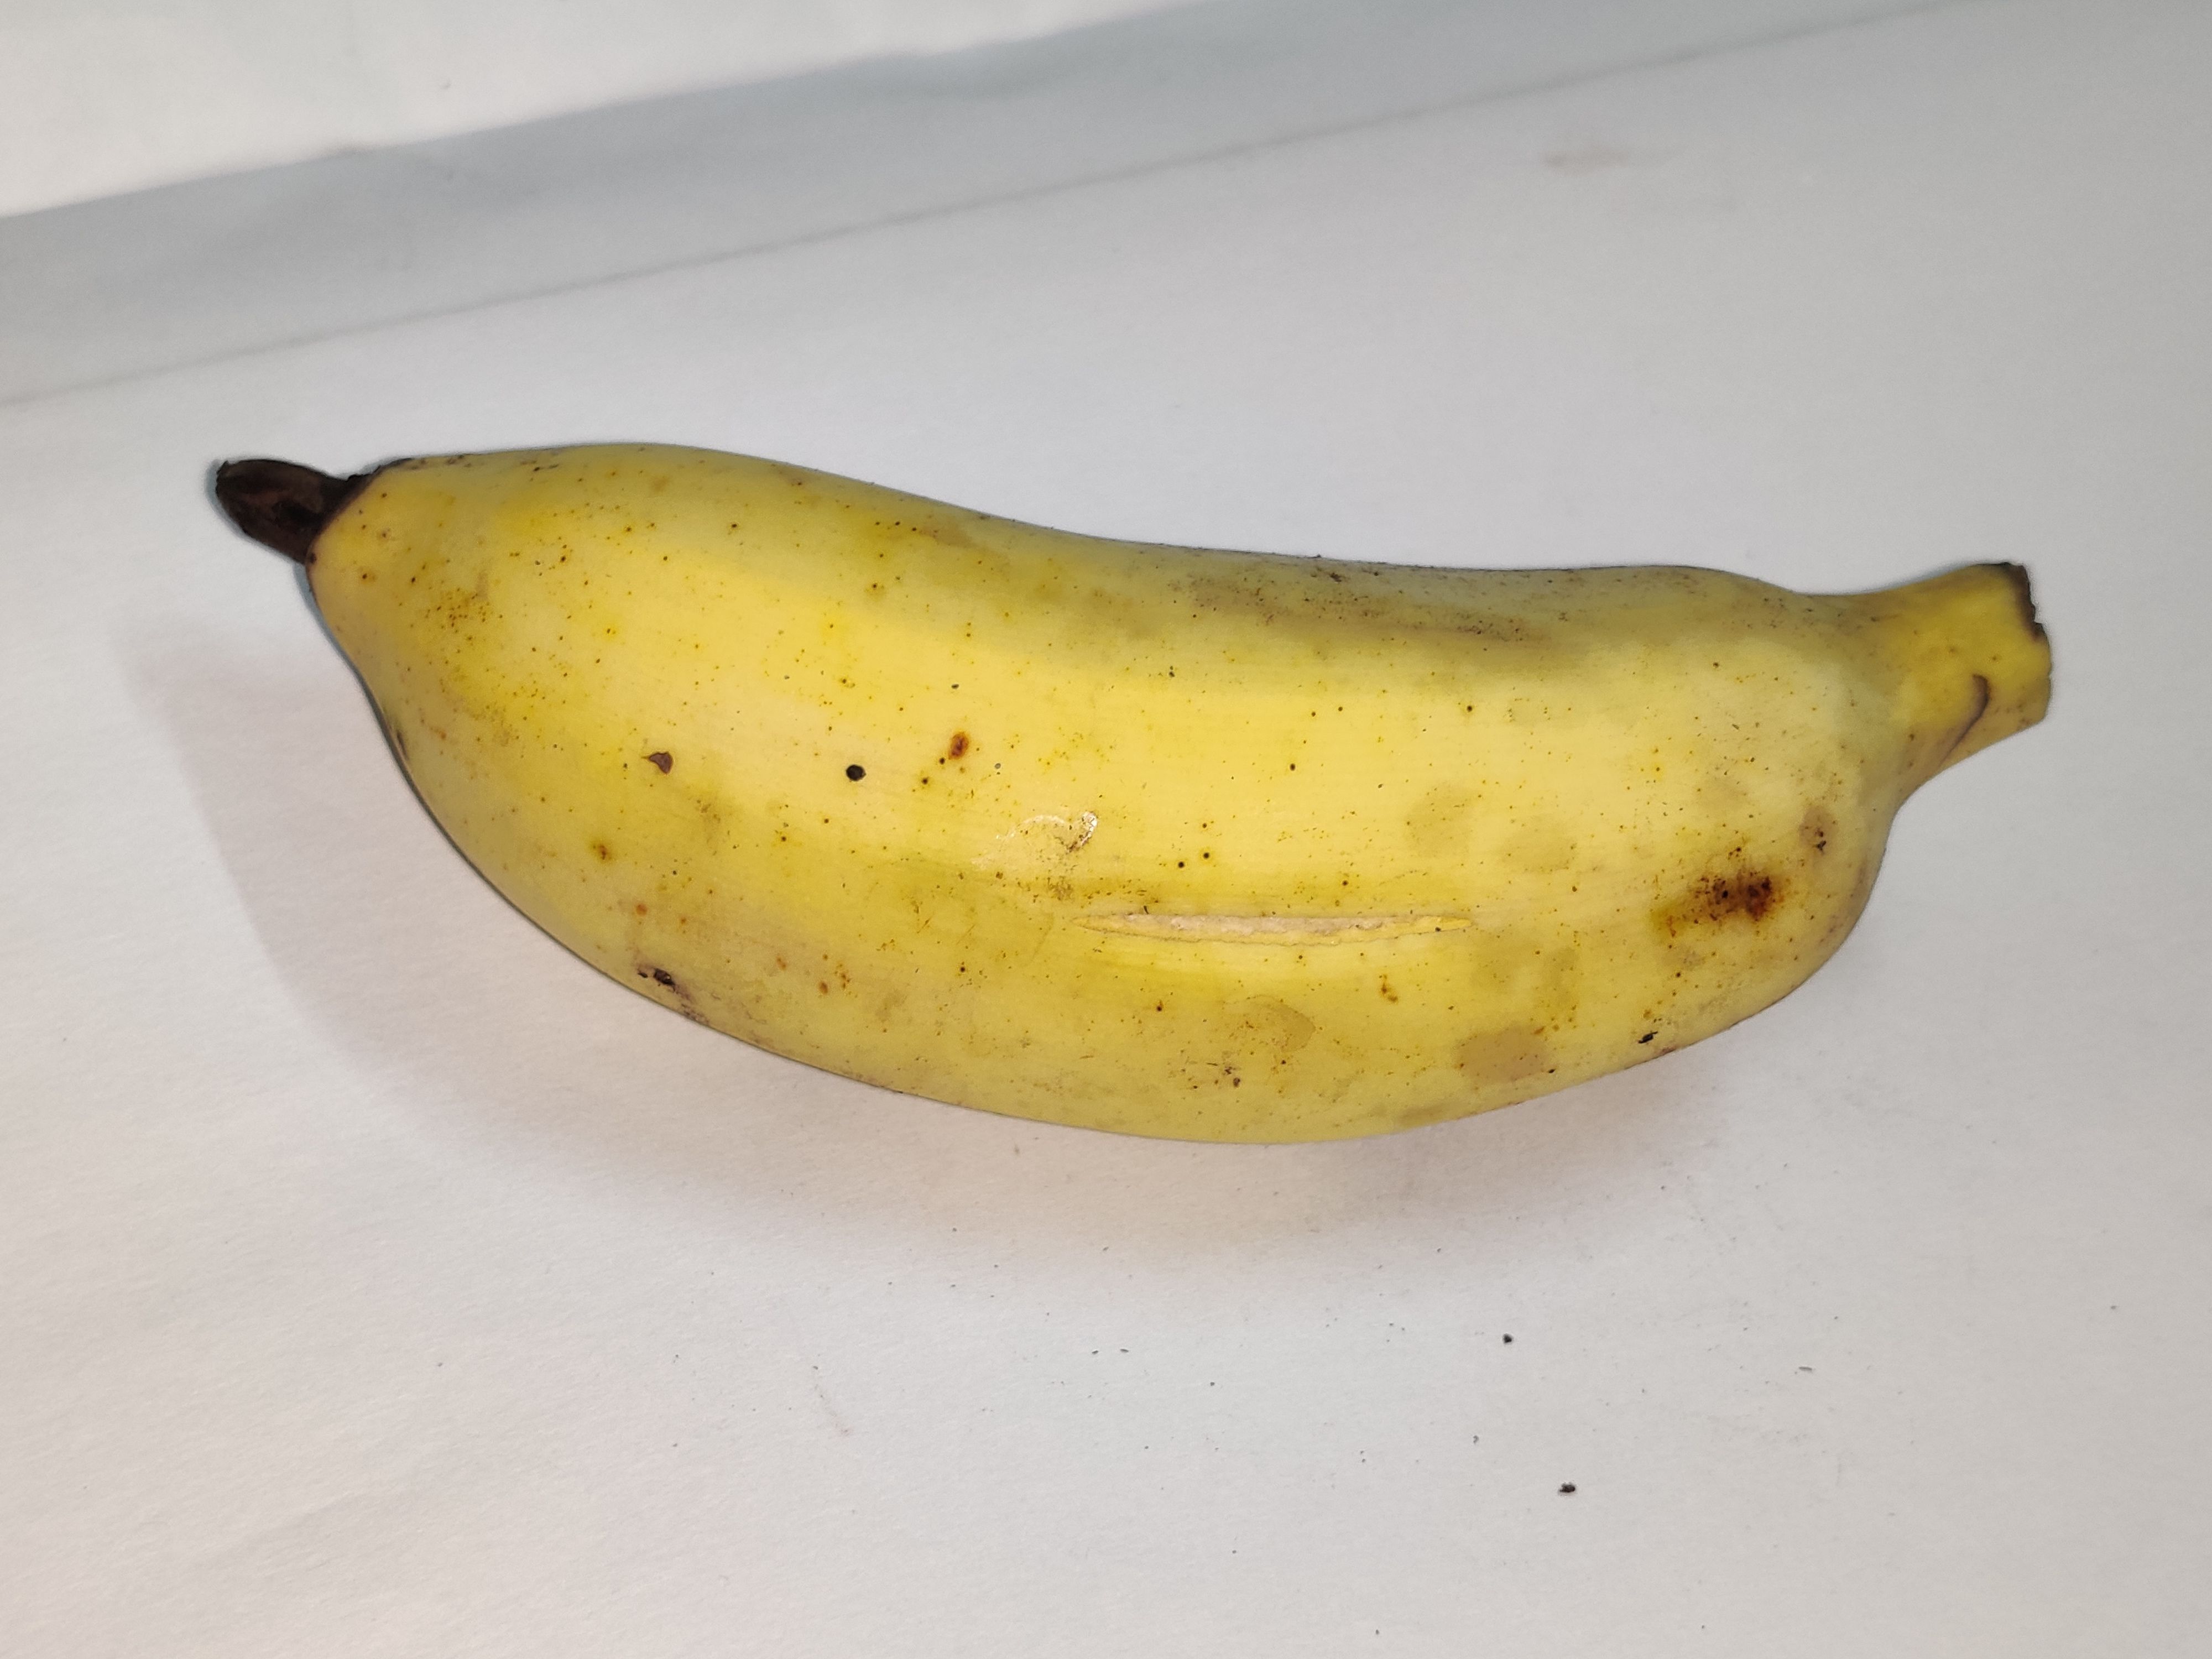
Fruit: banana
Grade: 1st-grade